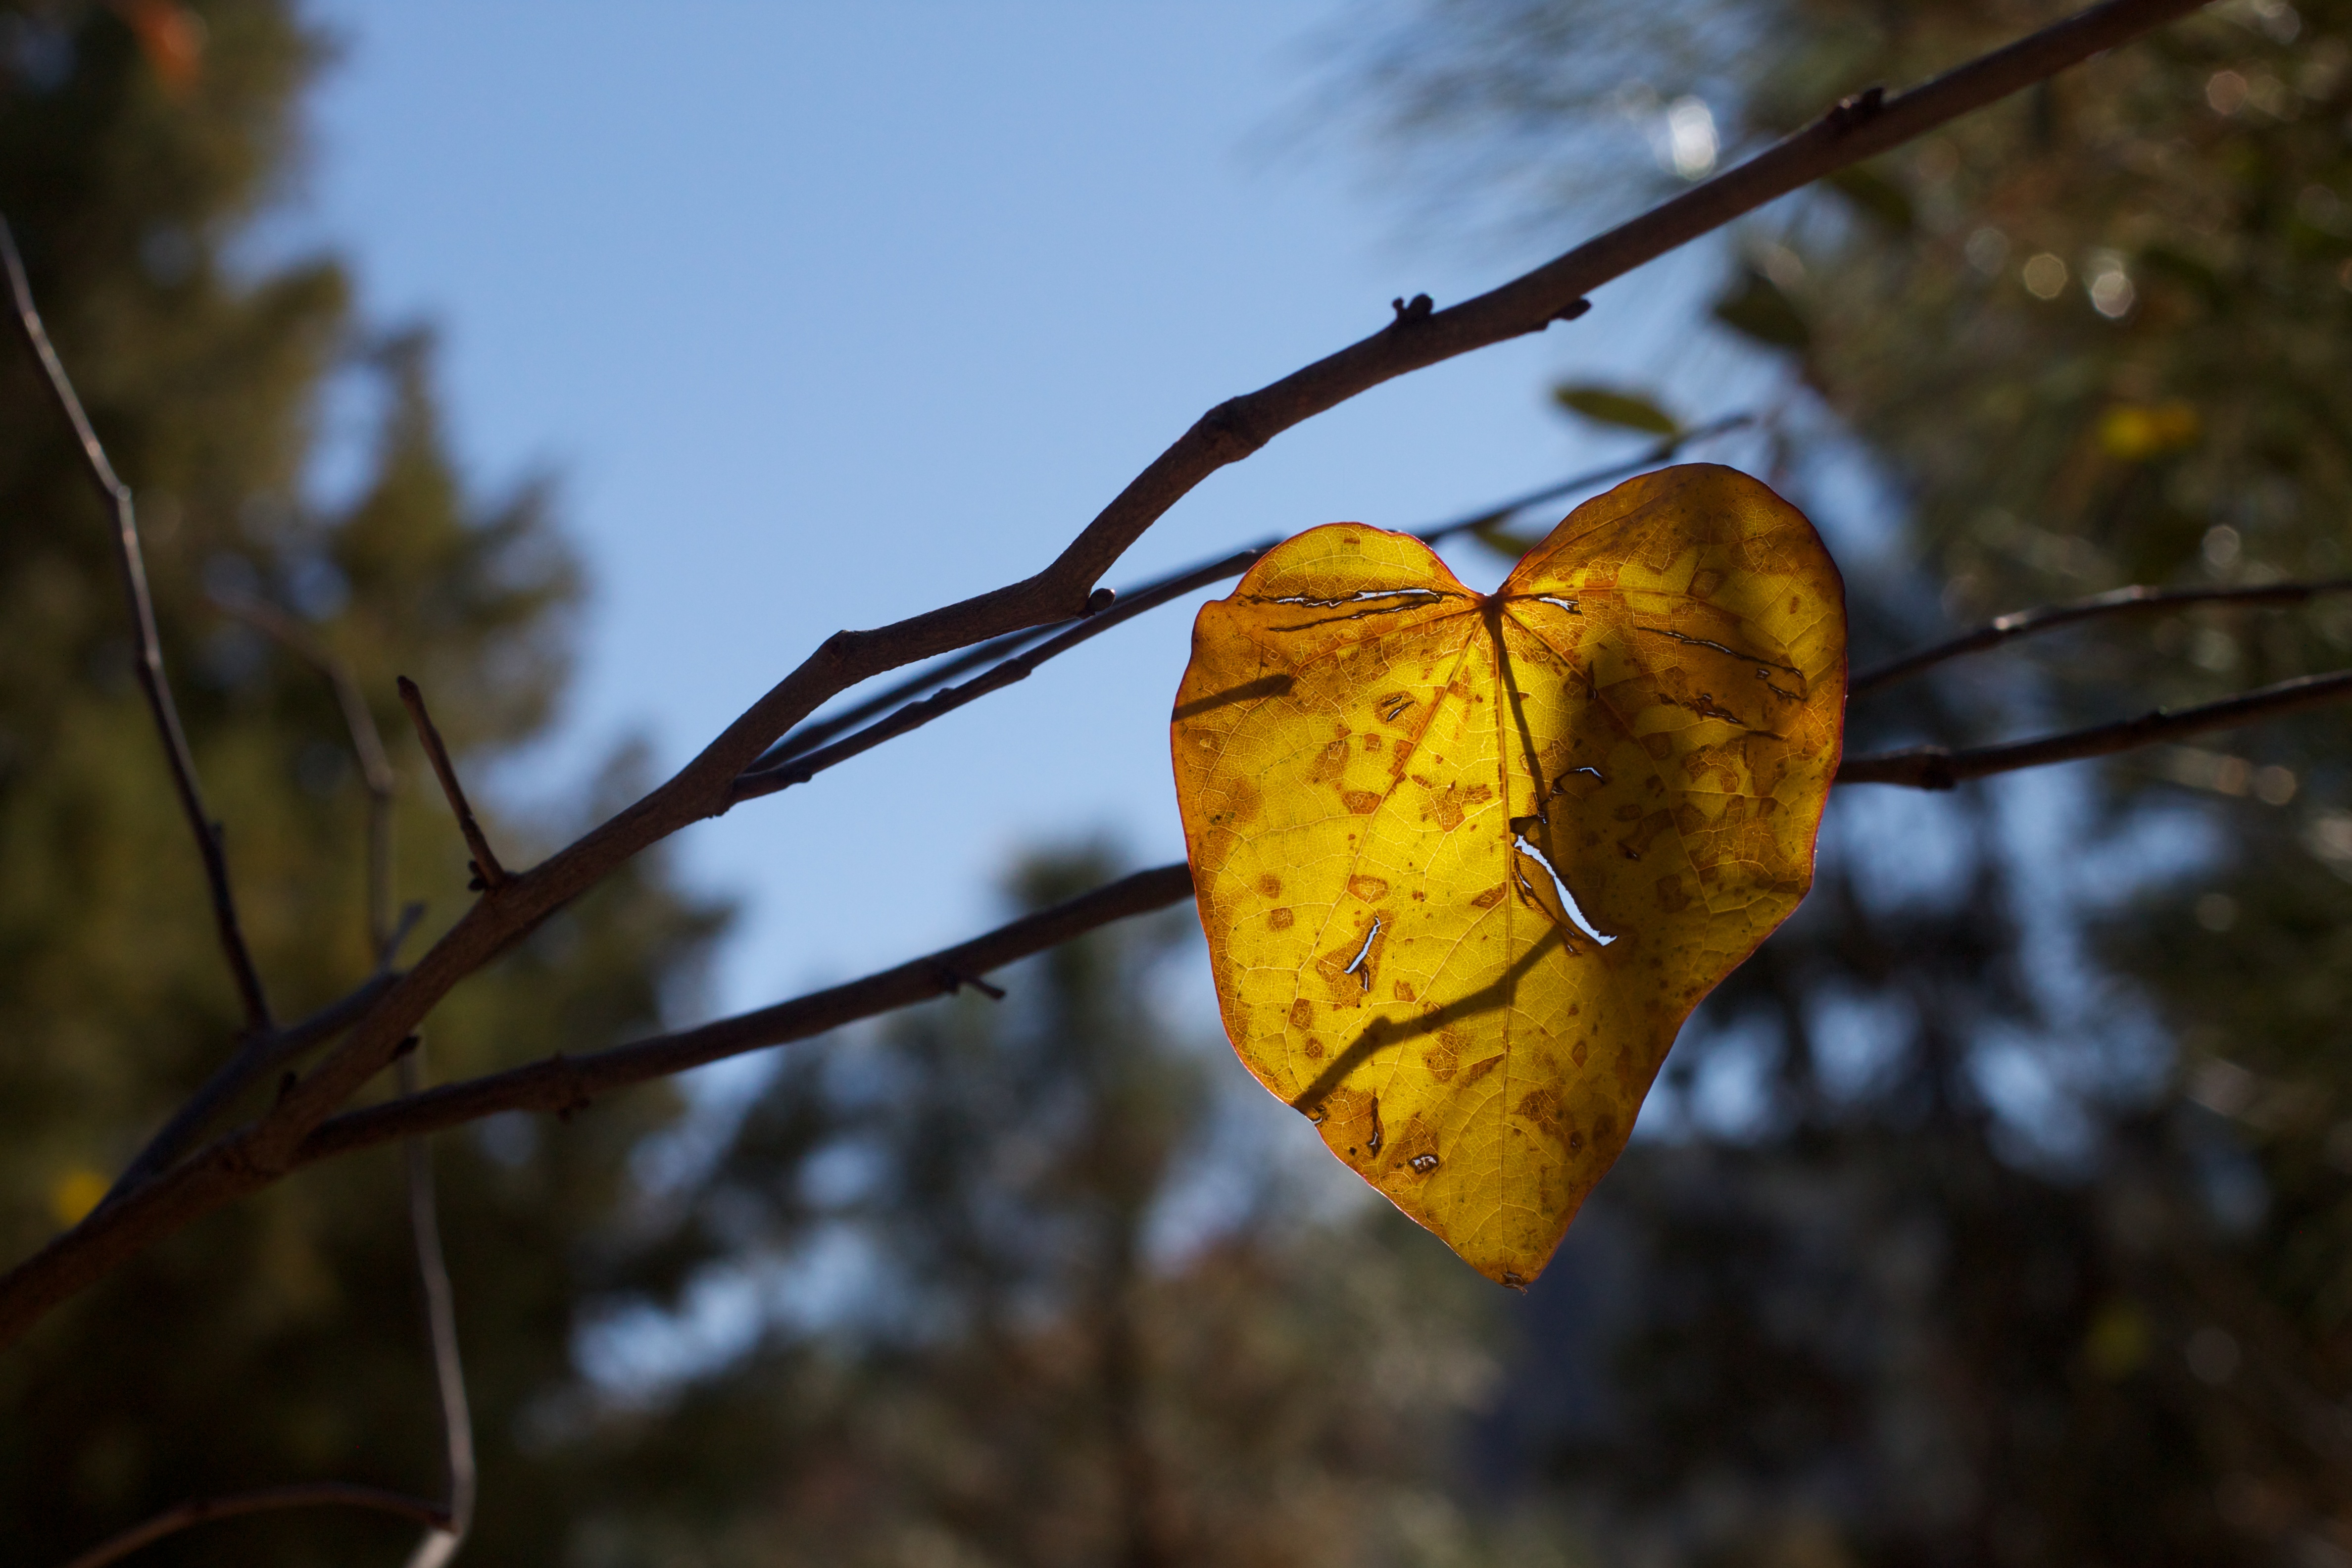
tree, nature, branch, plant, sunlight, leaf, flower, reflection, autumn, botany, yellow, flora, season, fauna, macro photography, woody plant